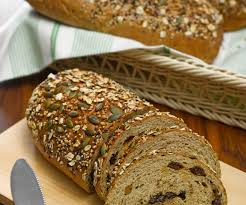
Label: trash